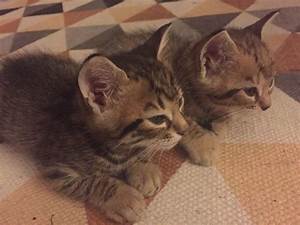
Label: gatto